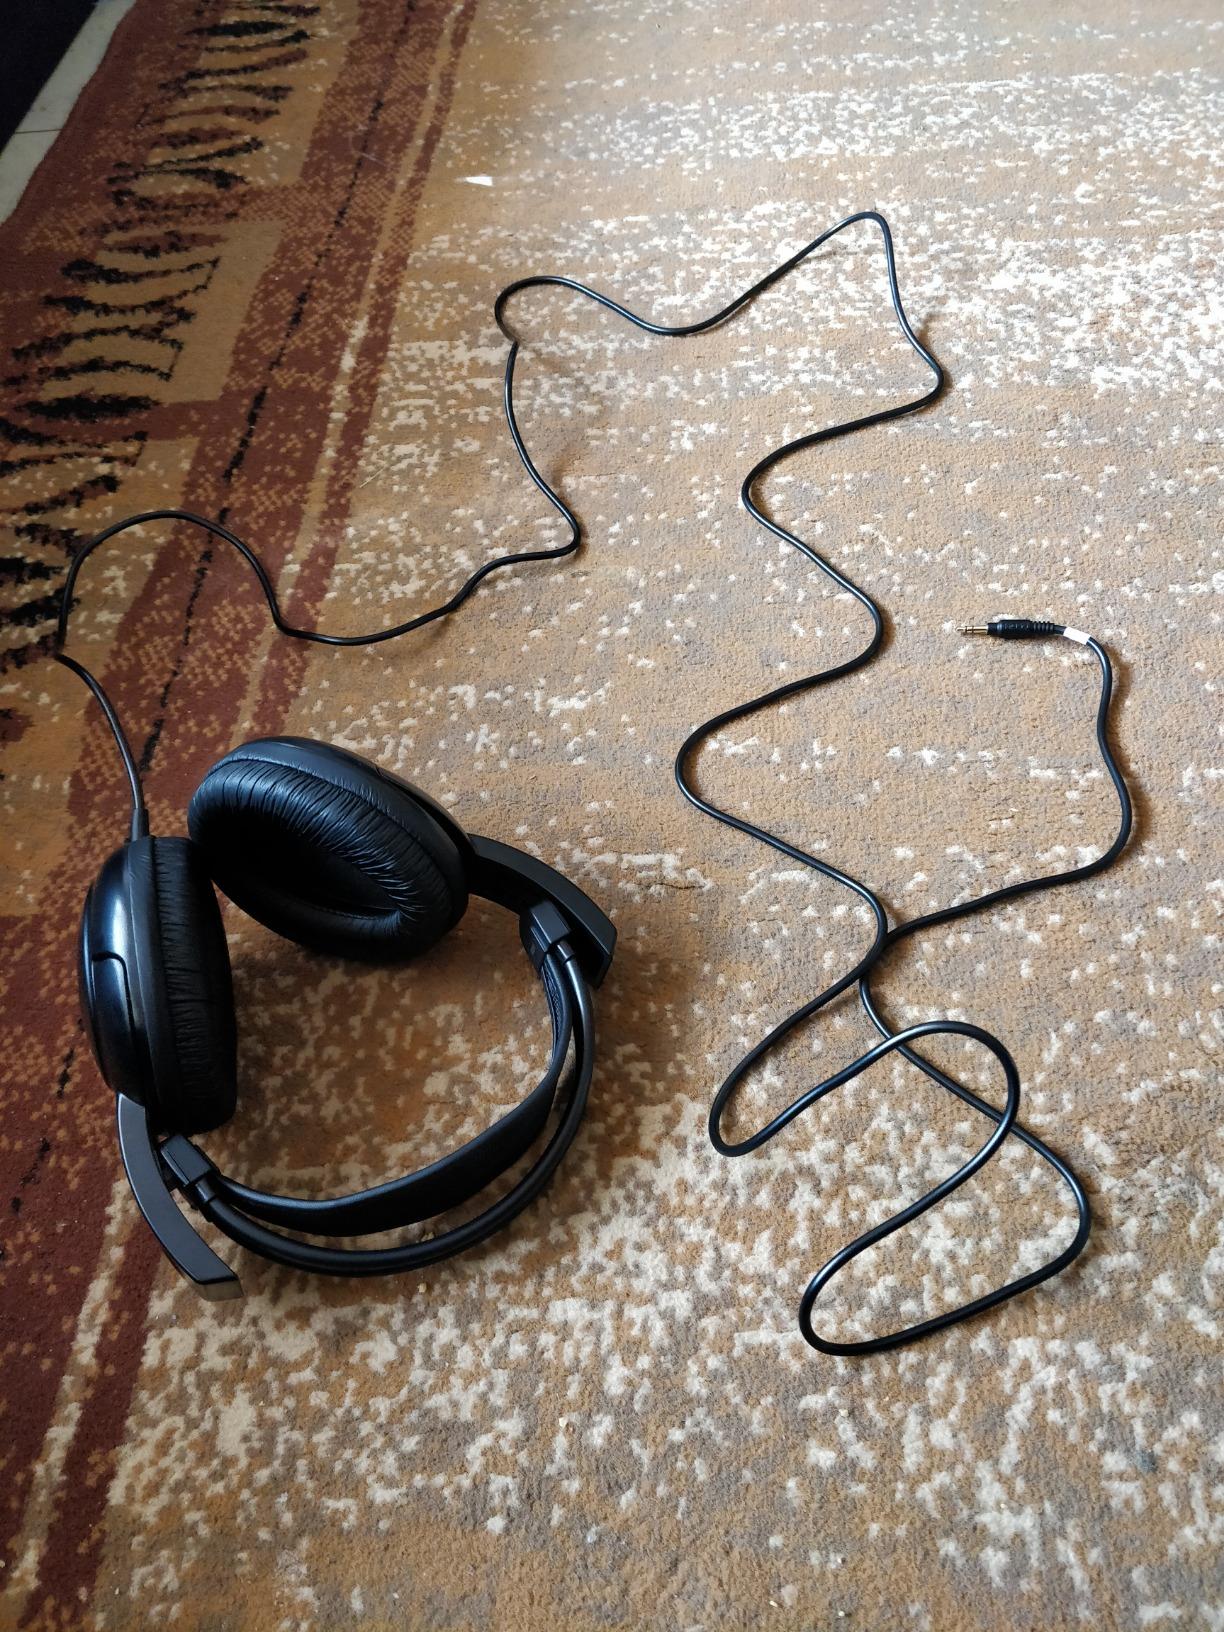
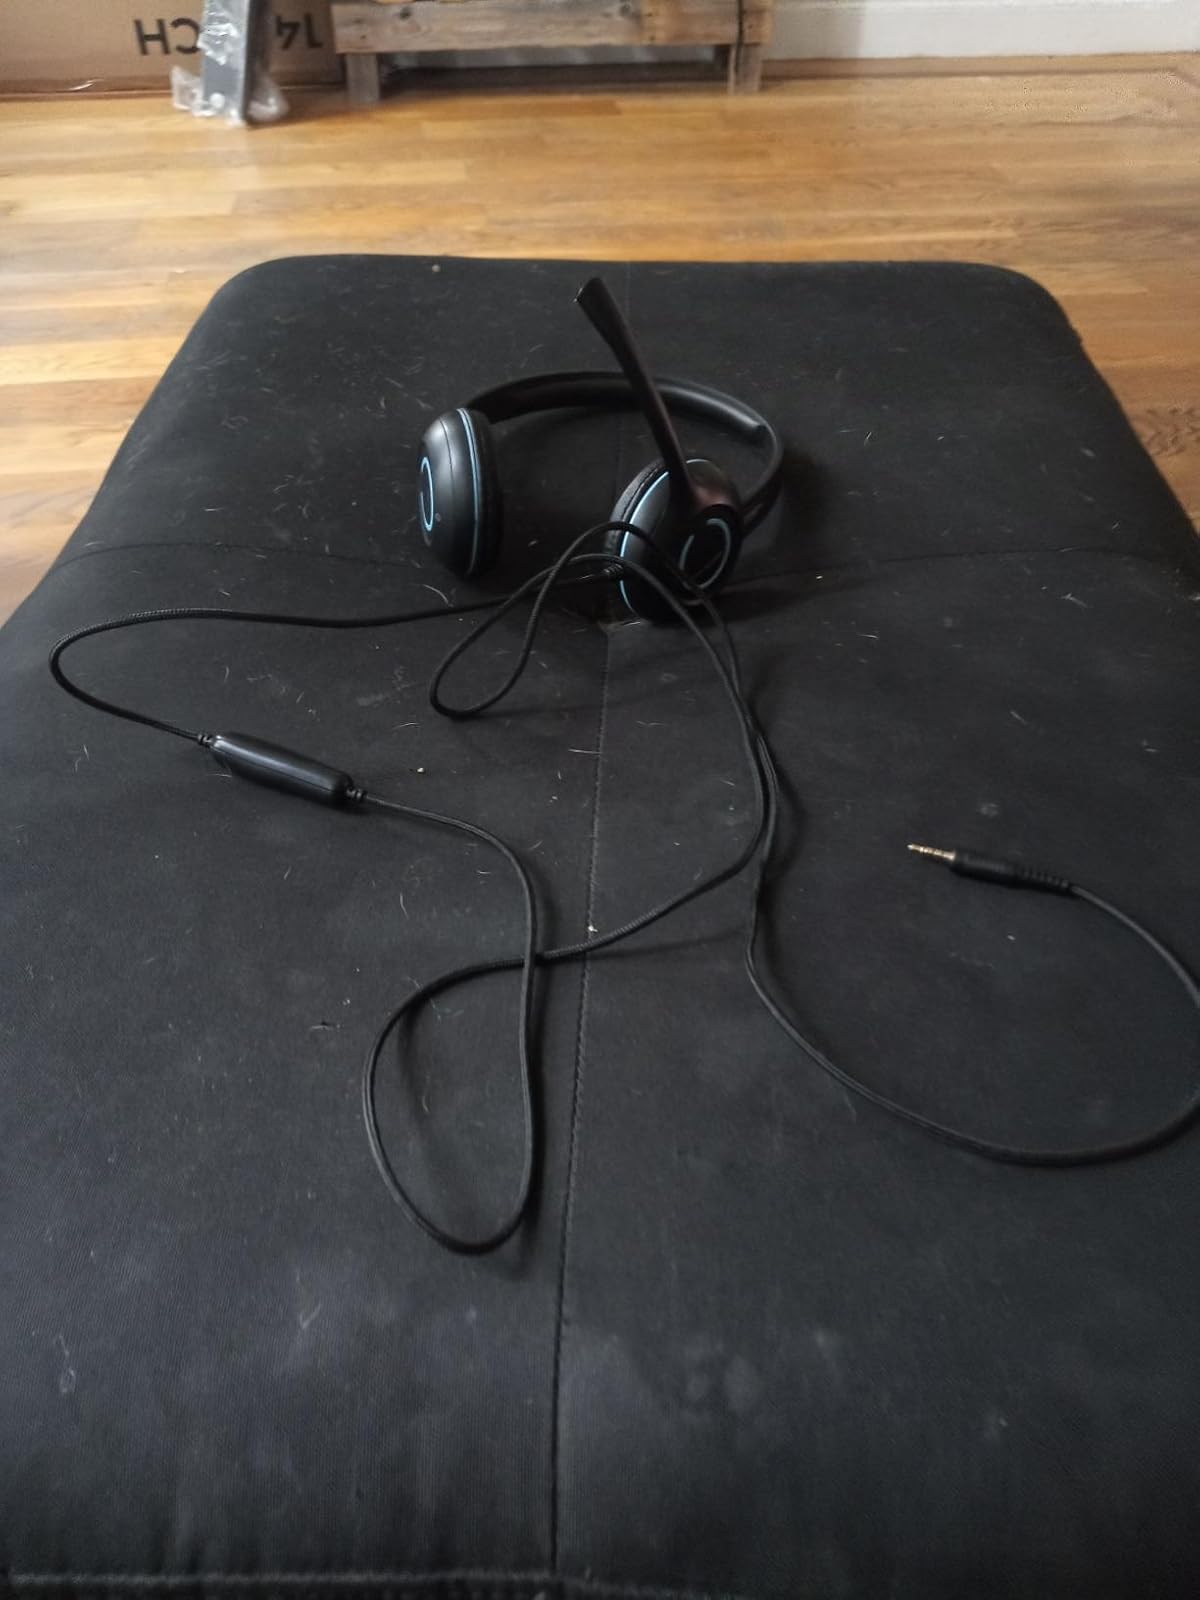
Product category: headphones
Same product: no